Francis Cockrell

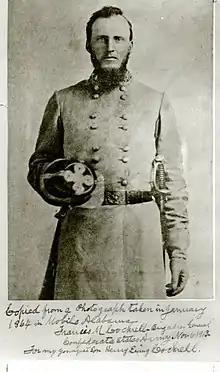
Cockrell in military uniform, January 1864

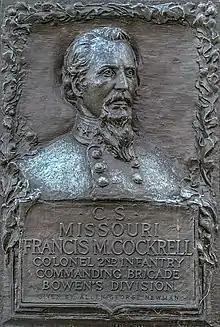
Relief portrait by Allen George Newman at Vicksburg National Military Park

Francis Marion Cockrell (October 1, 1834December 13, 1915) was a Confederate military commander and American politician from the state of Missouri. He served as a United States senator from Missouri for five terms. He was a prominent member of the famed South–Cockrell–Hargis family of Southern politicians.